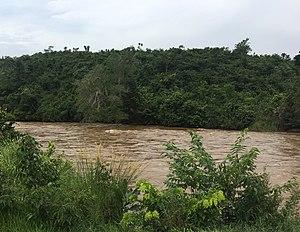
La rivière Nsele, un affluent du fleuve Congo
La Nsele est une rivière qui s'écoule à Kinshasa, la capitale de la République démocratique du Congo. C'est un des nombreux affluents du fleuve Congo. Elle se jette dans ce fleuve immense au niveau du Pool Malebo.
Kinshasa, capitale de la République démocratique du Congo, est séparée de Brazzaville par le fleuve Congo. À l'intérieur, elle est traversée par une vingtaine de rivières plus ou moins parallèles ayant, presque toutes, une même direction sud-nord. Ces rivières coulent dans des vallées soit envasées, soit encaissées. Ces rivières qui constituent l'un des moyens indispensables pour l'évacuation des eaux de la capitale occasionnent parfois des inondations et érosions, à cause d'une mauvaise urbanisation de certains coins de la ville.